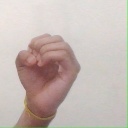
अक्षर: ऊ